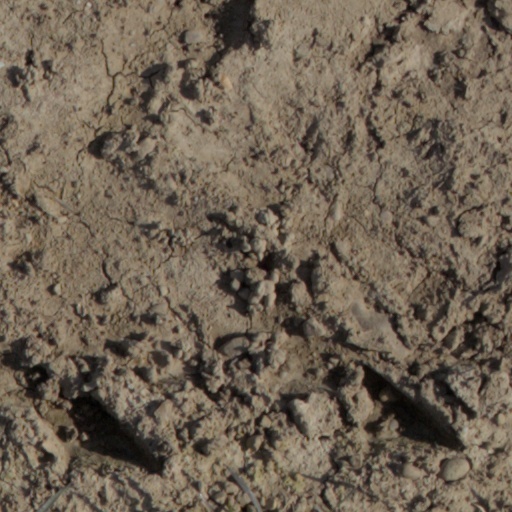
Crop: wheat